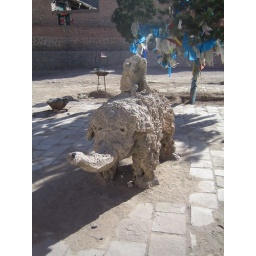
A mud sculpture of a monkey riding an elephant in a temple yard in a small Ningxia/Inner-mongolian border town